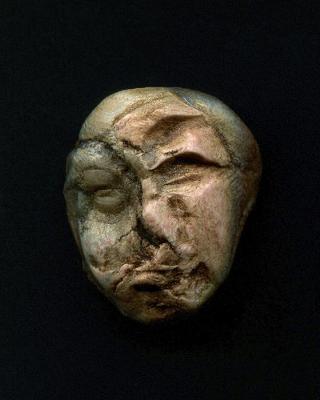
回答: 「ばい、ずみまぜん、アッコさんの言うどおりでず」